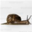
Label: snail